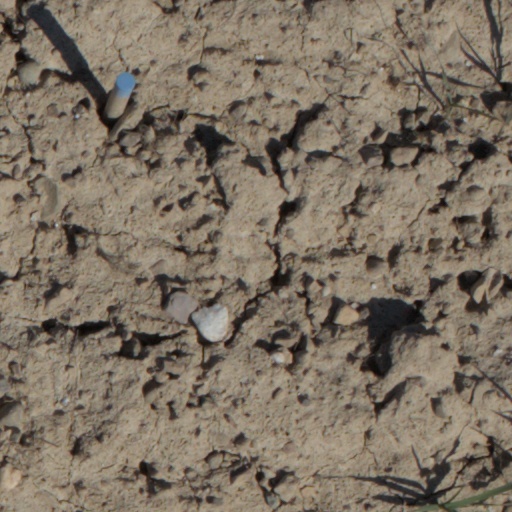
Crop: wheat